Makhnovshchina

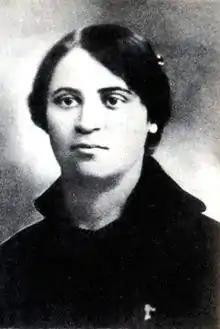
Halyna Kuzmenko, president of the Teachers' Union and leader of the Makhnovist educational initiatives.

The different language policies of the various regimes that occupied Ukraine during the war of independence led to a number of shifts in the use of language throughout Zaporizhzhia. The Ukrainian State had prioritized the use of the Ukrainian language, enforcing its use in education, and following the region's occupation by the Volunteer Army in June 1919, Vladimir May-Mayevsky banned the use of the Ukrainian language in schools throughout South Russia, instead enforcing the use of the Russian language. In reaction to the linguistic restrictions enforced by the various preceding governments, after the Makhnovist victory over the White movement at the Battle of Peregonovka, the Makhnovshchina's "Cultural Enlightenment Section" declared that people were to be educated in whichever language was used by the local population, to be decided on voluntarily by the people themselves. In the majority of villages and towns in the Makhnovist territory, this meant a return to the use of the Ukrainian language and an end to the privileged status of the Russian language.